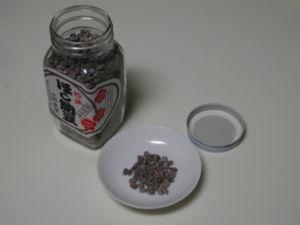
Le nattō est un aliment japonais traditionnel à base de graines de soja fermentées, consommé le plus souvent comme accompagnement du riz nature dans la cuisine japonaise, notamment au petit déjeuner.